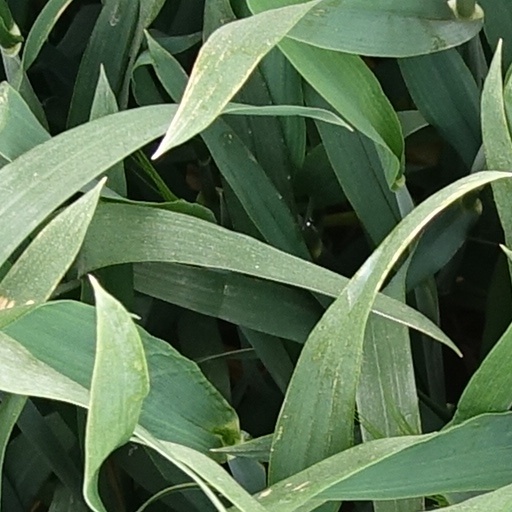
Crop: wheat